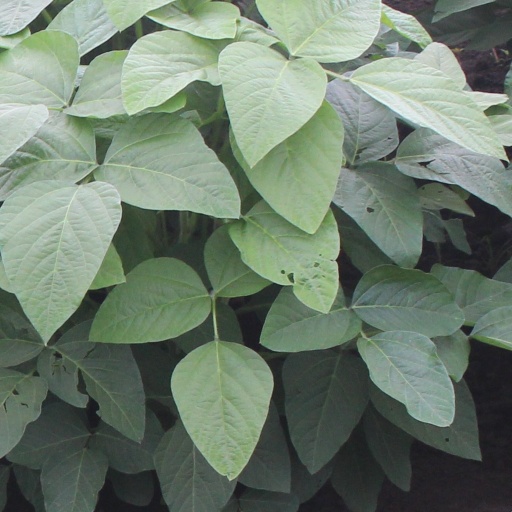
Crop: soybean